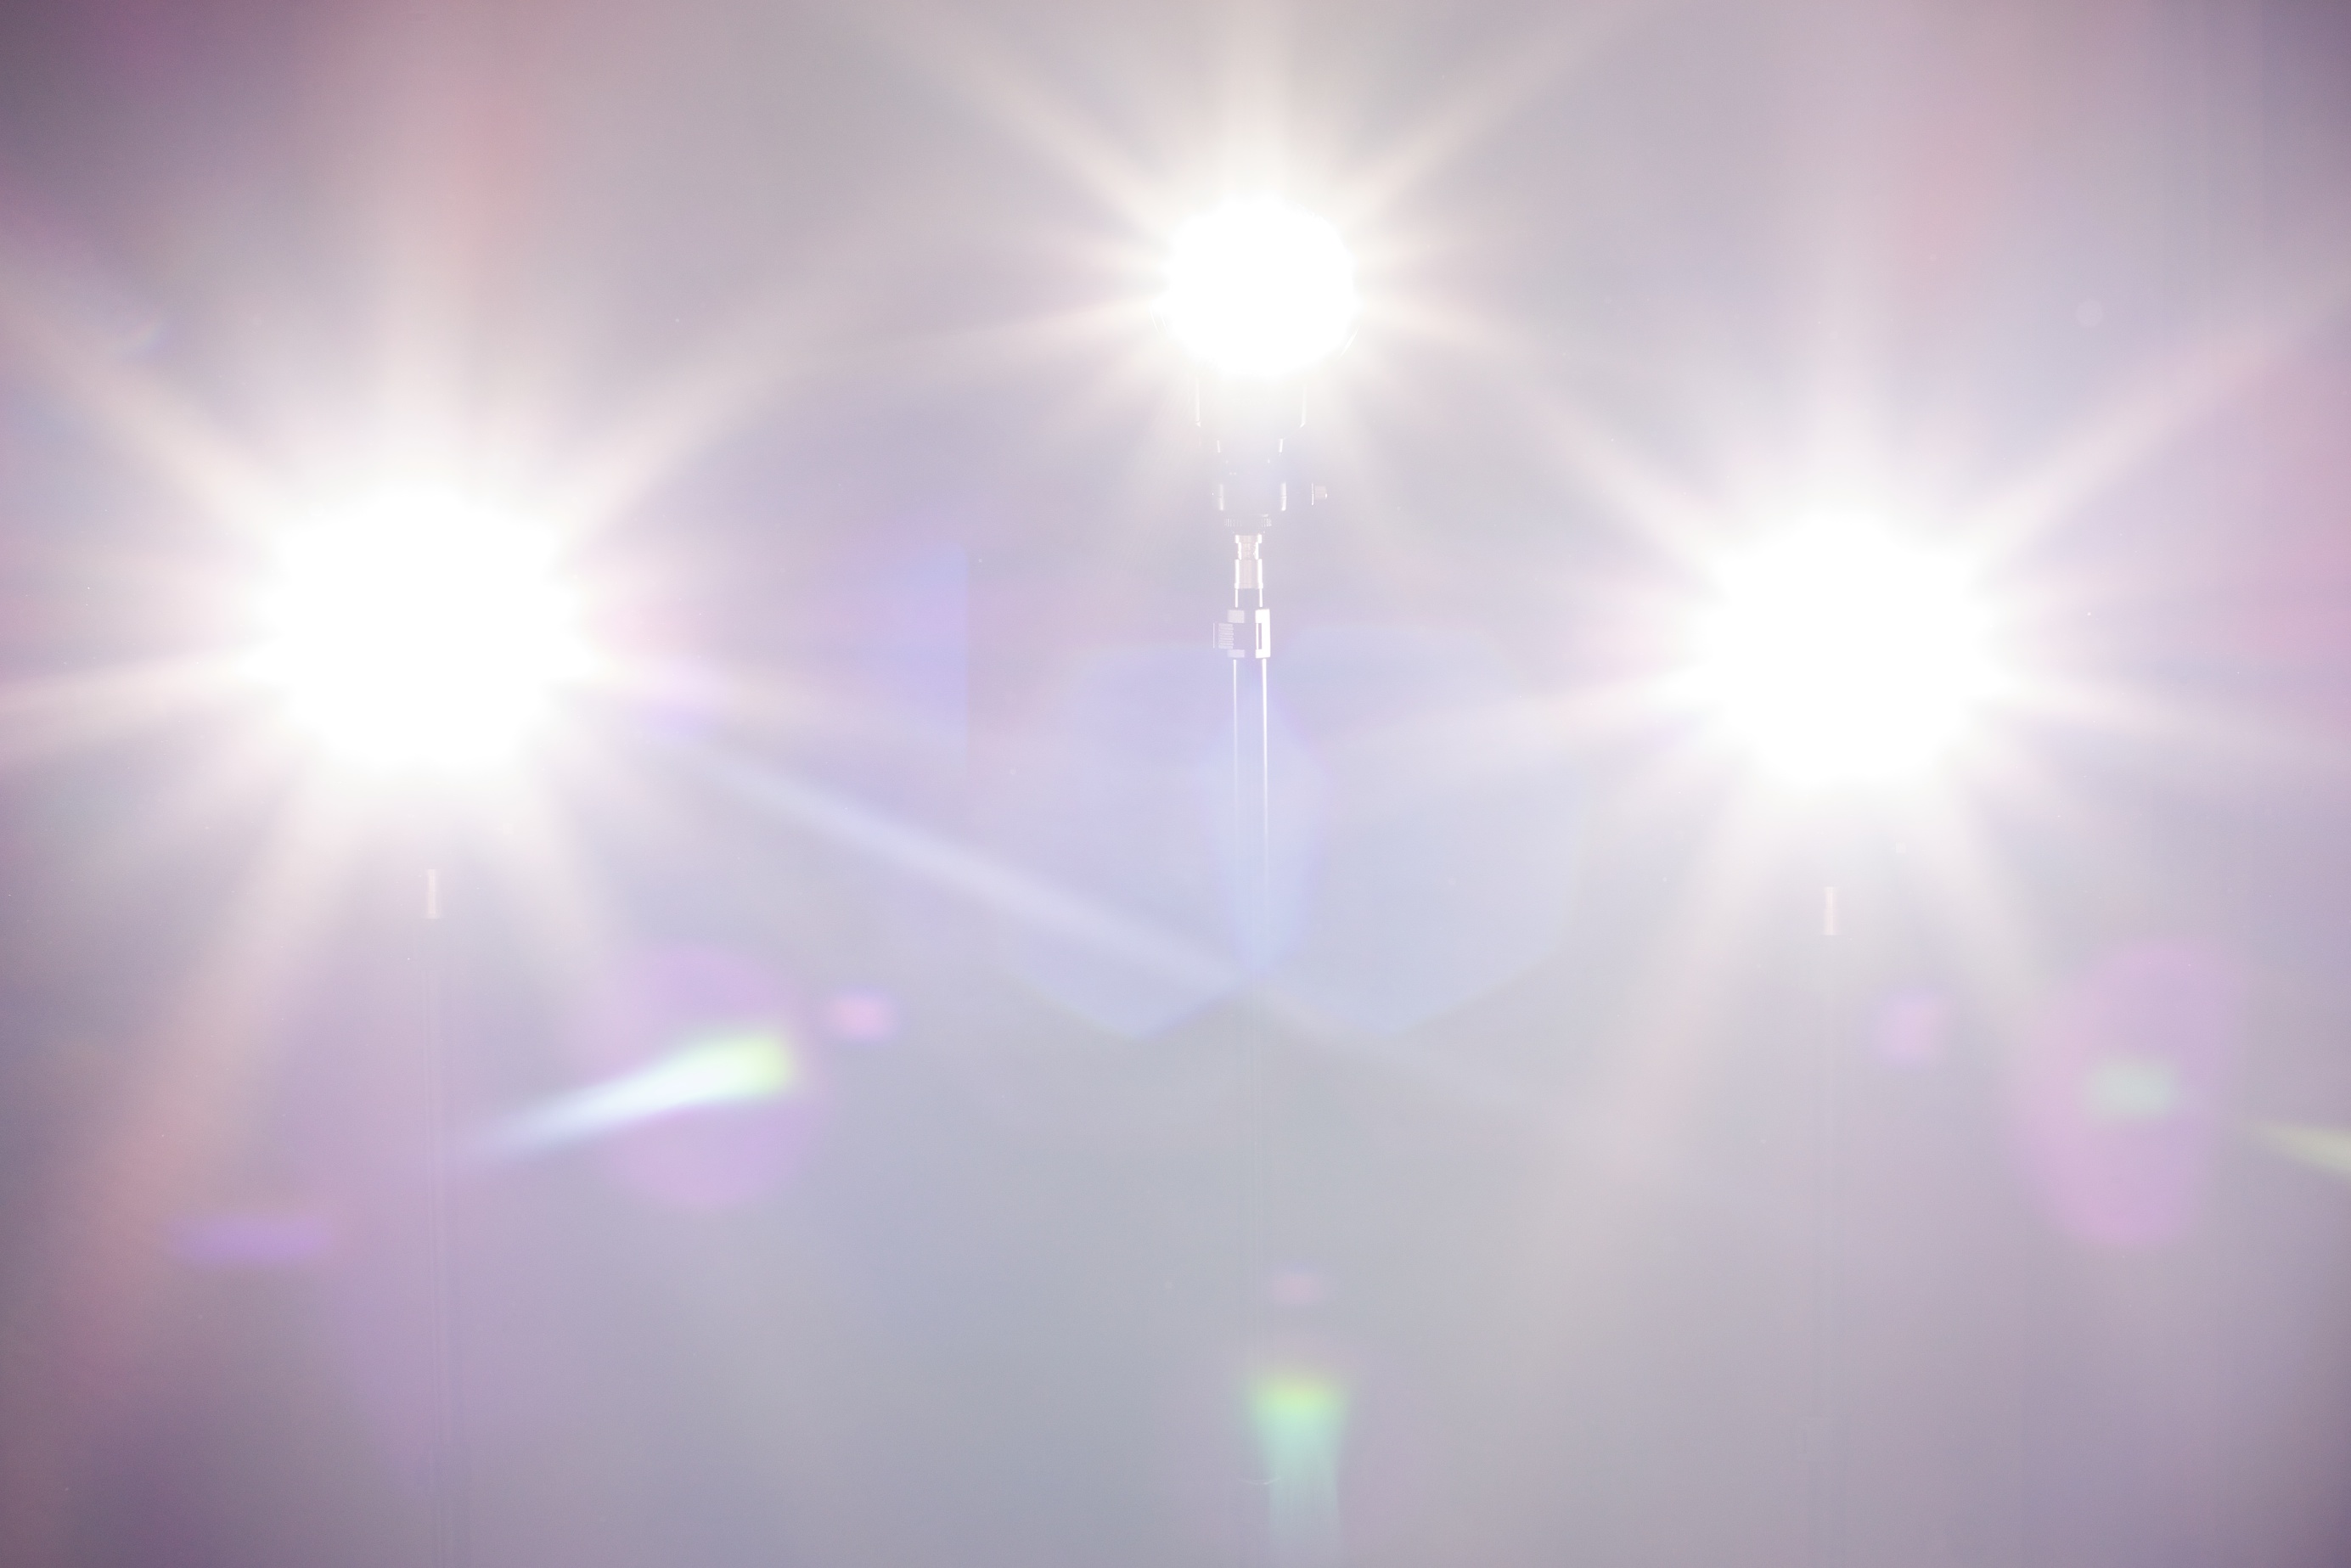
light, sunlight, blind, lens flare, flare, stand, sony, strobe, strobes, speedlight, a77, messing, flares, glare, blinded, lightstand, sonyhvlf43am, yongnuoyb560ii